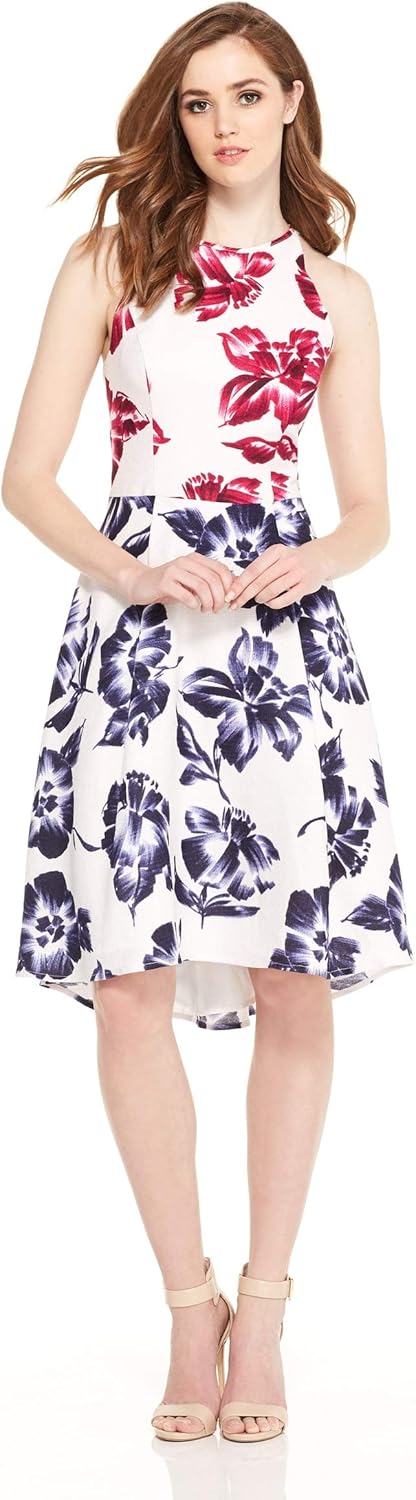
Maggy London Women's Drapey Linen Sketch Blossom High Low Fit and Flare
Category: AMAZON FASHION
Sketch blossom printed novelty linen fit and flare. The best in floral for spring time wear.
Features: 100% Polyester | Imported | Zipper closure | Machine Wash | Fully lined in polyester stretch lining | Center back invisible zipper with hook and eye